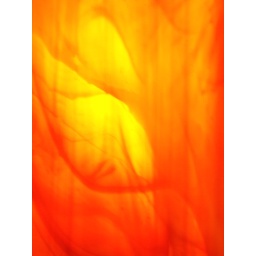
designs in streaky glass - lamp lit